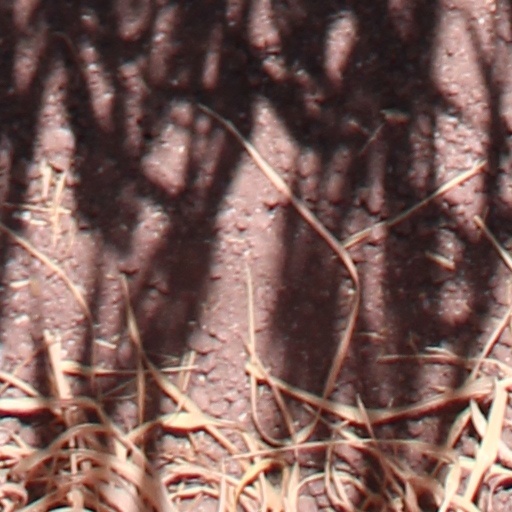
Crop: wheat